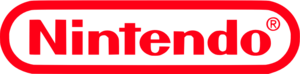
Nintendo est une entreprise multinationale japonaise fondée en 1889 par Fusajirō Yamauchi près de Kyoto au Japon. Elle est spécialisée dans la fabrication de consoles de jeu vidéo, comme la Nintendo Entertainment System, la Nintendo 64, la Wii et la Nintendo DS, ainsi que dans la conception de jeux vidéo tels que Super Mario ou The Legend of Zelda.